Kuroda Station (Nara)

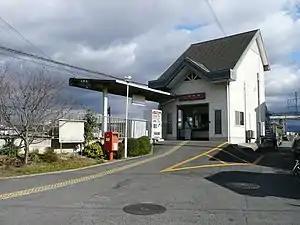
Kuroda Station

is a passenger railway station located in the town of Tawaramoto, Nara Prefecture, Japan. It is operated by the private transportation company, Kintetsu Railway.